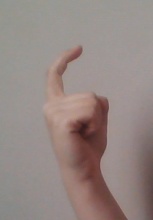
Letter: ra